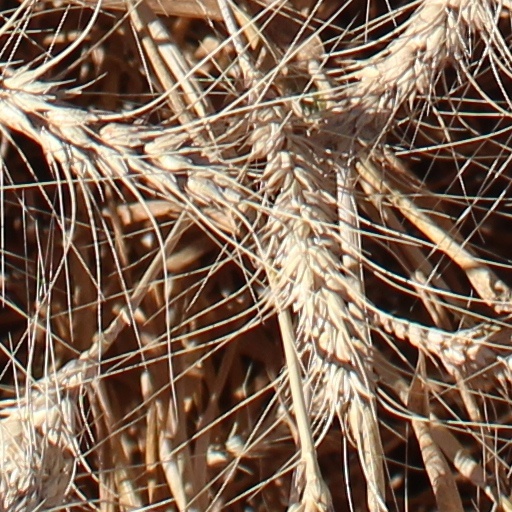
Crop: wheat